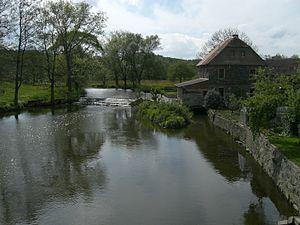
La Skalice est une rivière de Tchéquie de 52 km de long. Elle est un affluent de la Lomnice, et donc un sous-affluent de l'Elbe, par l'Otava et la Vltava.